William Vavasour

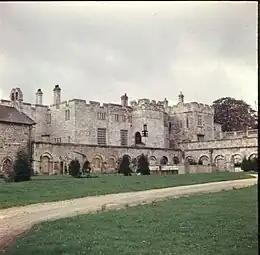
Hazlewood Castle, the Vavasour seat

Sir William Vavasour (1514–1566), of Hazlewood, Yorkshire was an English politician.